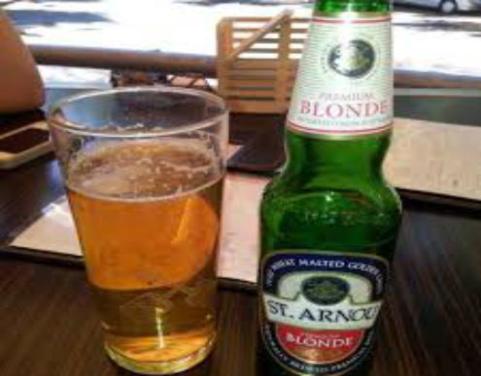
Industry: Food